Patrick Irwin

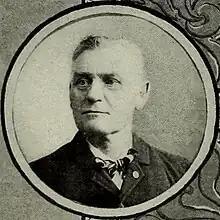
Patrick Irwin circa 1901

Patrick Irwin (1839 - February 6, 1910) was an Irish-American soldier who received a Medal of Honor for his action in the Union Army during the American Civil War. Irwin served as a First Sergeant in Company H of the 14th Michigan Volunteer Infantry Regiment. He earned his medal for actions during the Battle of Jonesboro, Georgia on September 1, 1864. Irwin attained the rank of first lieutenant before mustering out after the war. Following his death in 1910, he was interred in St. Thomas Cemetery in Ann Arbor, Michigan.